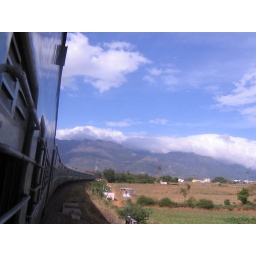
A lovely view of the Courtallam hills in the back ground as viewed from a running train approaching Tenkasi junction.